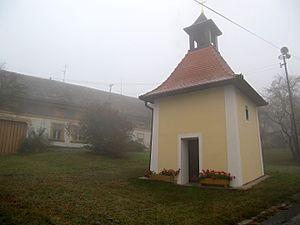
Sulimov est une commune du district de Kroměříž, dans la région de Zlín, en République tchèque. Sa population s'élevait à 153 habitants en 2018.